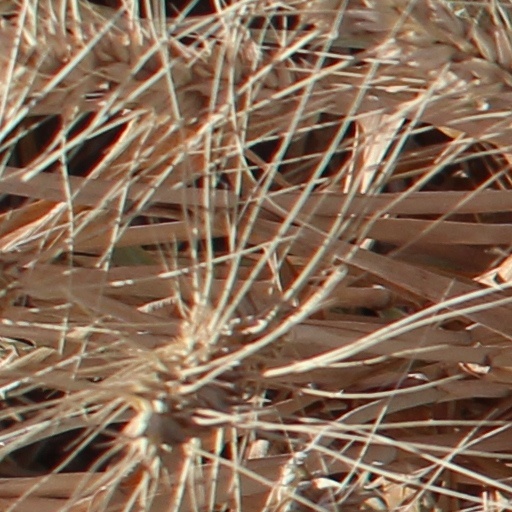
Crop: wheat